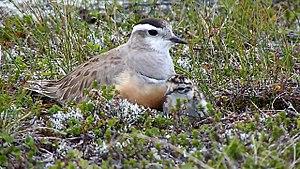
Femelle de pluvier guignard avec poussin
Cette liste des oiseaux au Canada provient de Bird Checklists of the World en date du mois de juillet 2018.